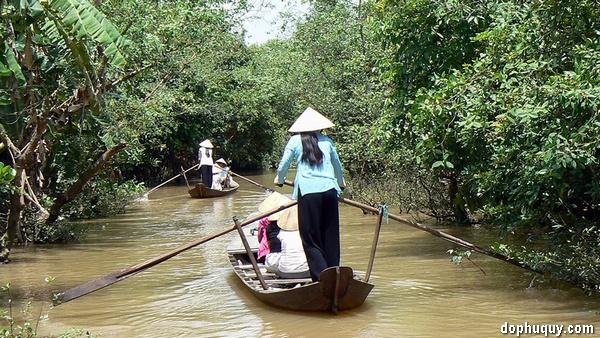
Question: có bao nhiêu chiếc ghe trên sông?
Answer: có hai chiếc ghe trên sông